Pondattiye Deivam

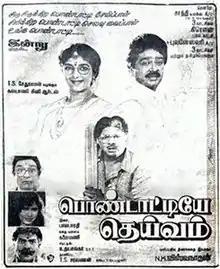
Poster

Pondattiye Deivam is a 1994 Indian Tamil-language comedy film directed by N. K. Viswanathan. The film stars S. Ve. Shekher and Sithara, with Janagaraj, V. K. Ramasamy, Vennira Aadai Moorthy, Vinu Chakravarthy, Livingston, Kovai Sarala and Roopa Sree playing supporting roles. The film, produced by T. S. Saravanan, was released on 4 March 1994.